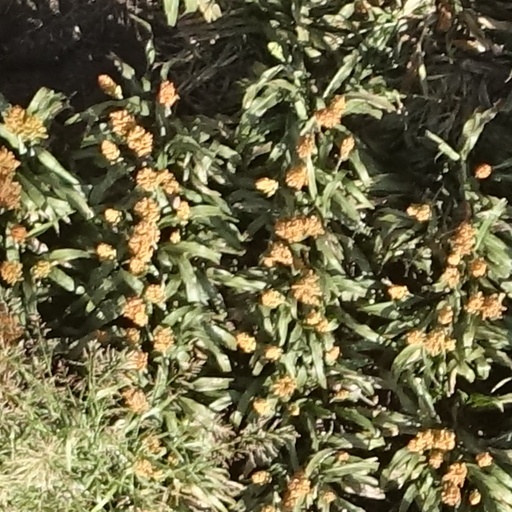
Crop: sorghum